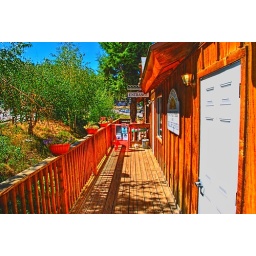
Zoo in big bear lake